Hans Mosesson

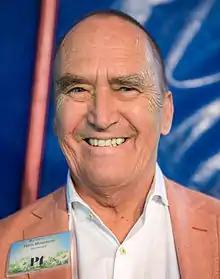
Mosesson in 2015

Hans Mosesson was born in the Enskede district of Stockholm. He studied medicine at the University of Lund in the 1970s. In Lund, he met the newly founded leftist theatre and musical group Nationalteatern, and Mosesson quit his studies and joined the group and moved with them to Gothenburg. He both wrote and sang the songs "Plast's sång" and "Lägg av!", among others.